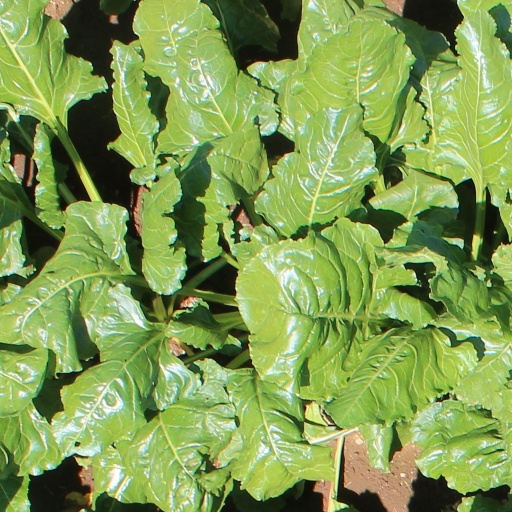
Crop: sugar beet